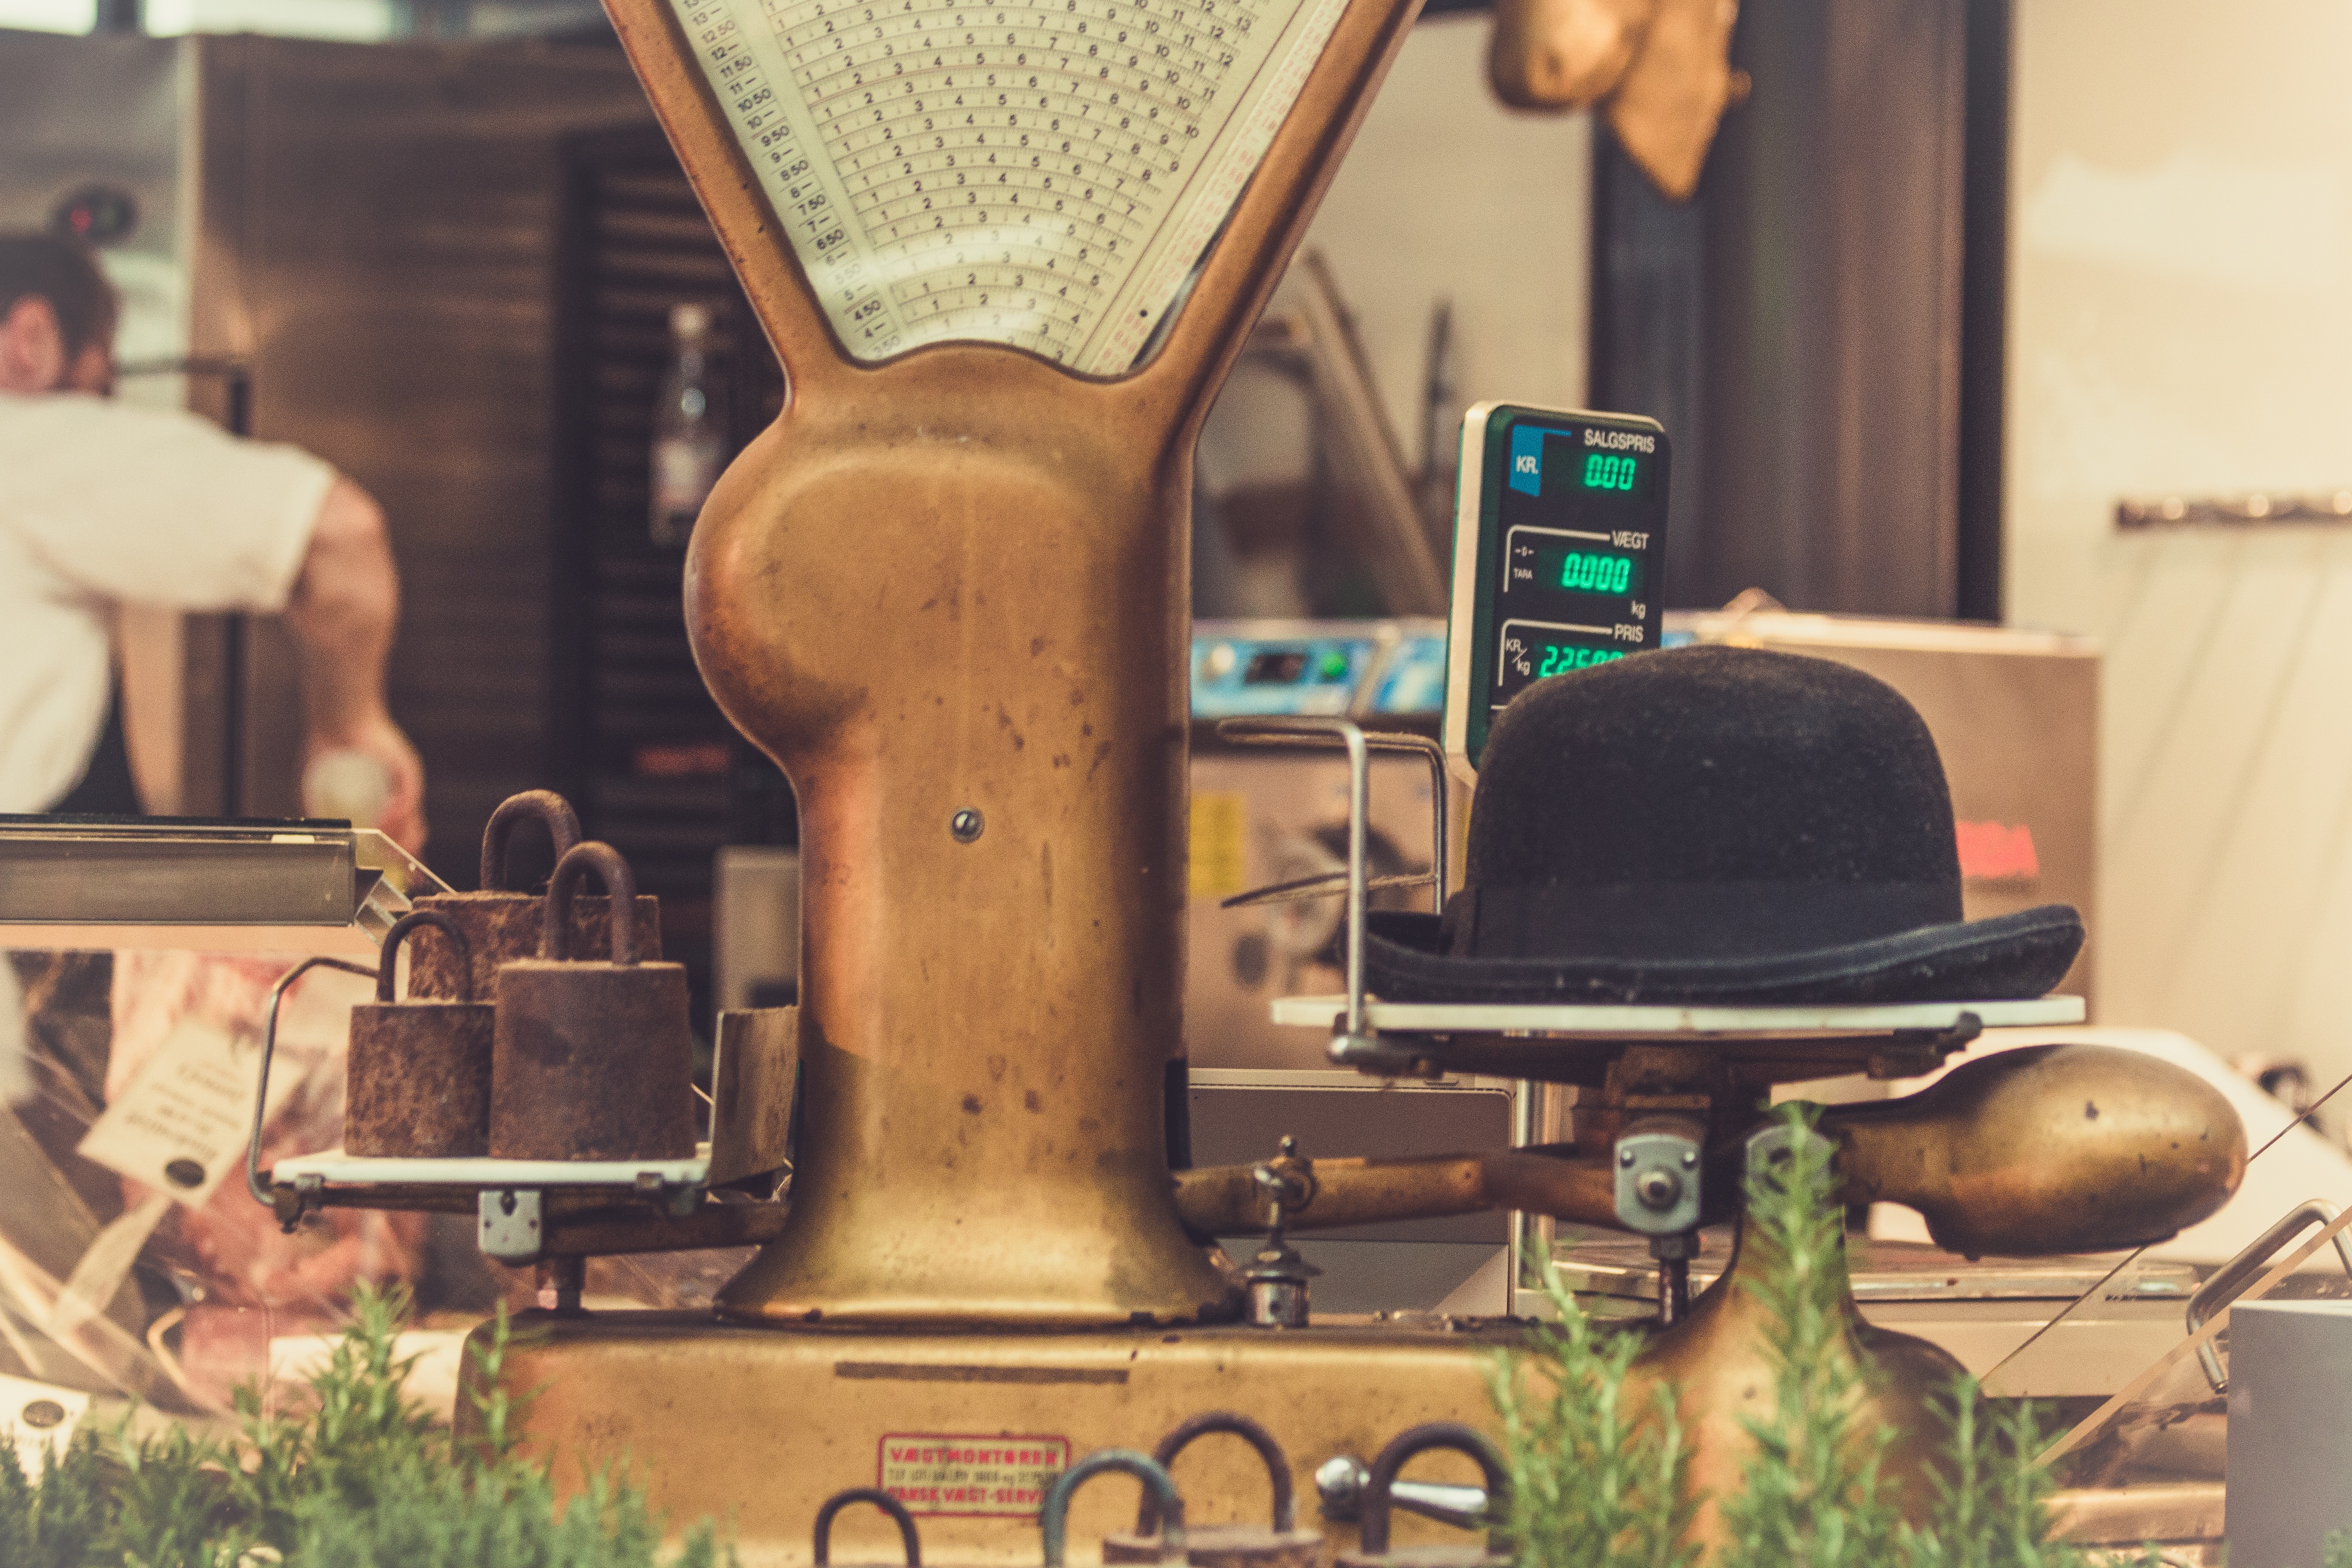
wood, steam engine, tourist attraction